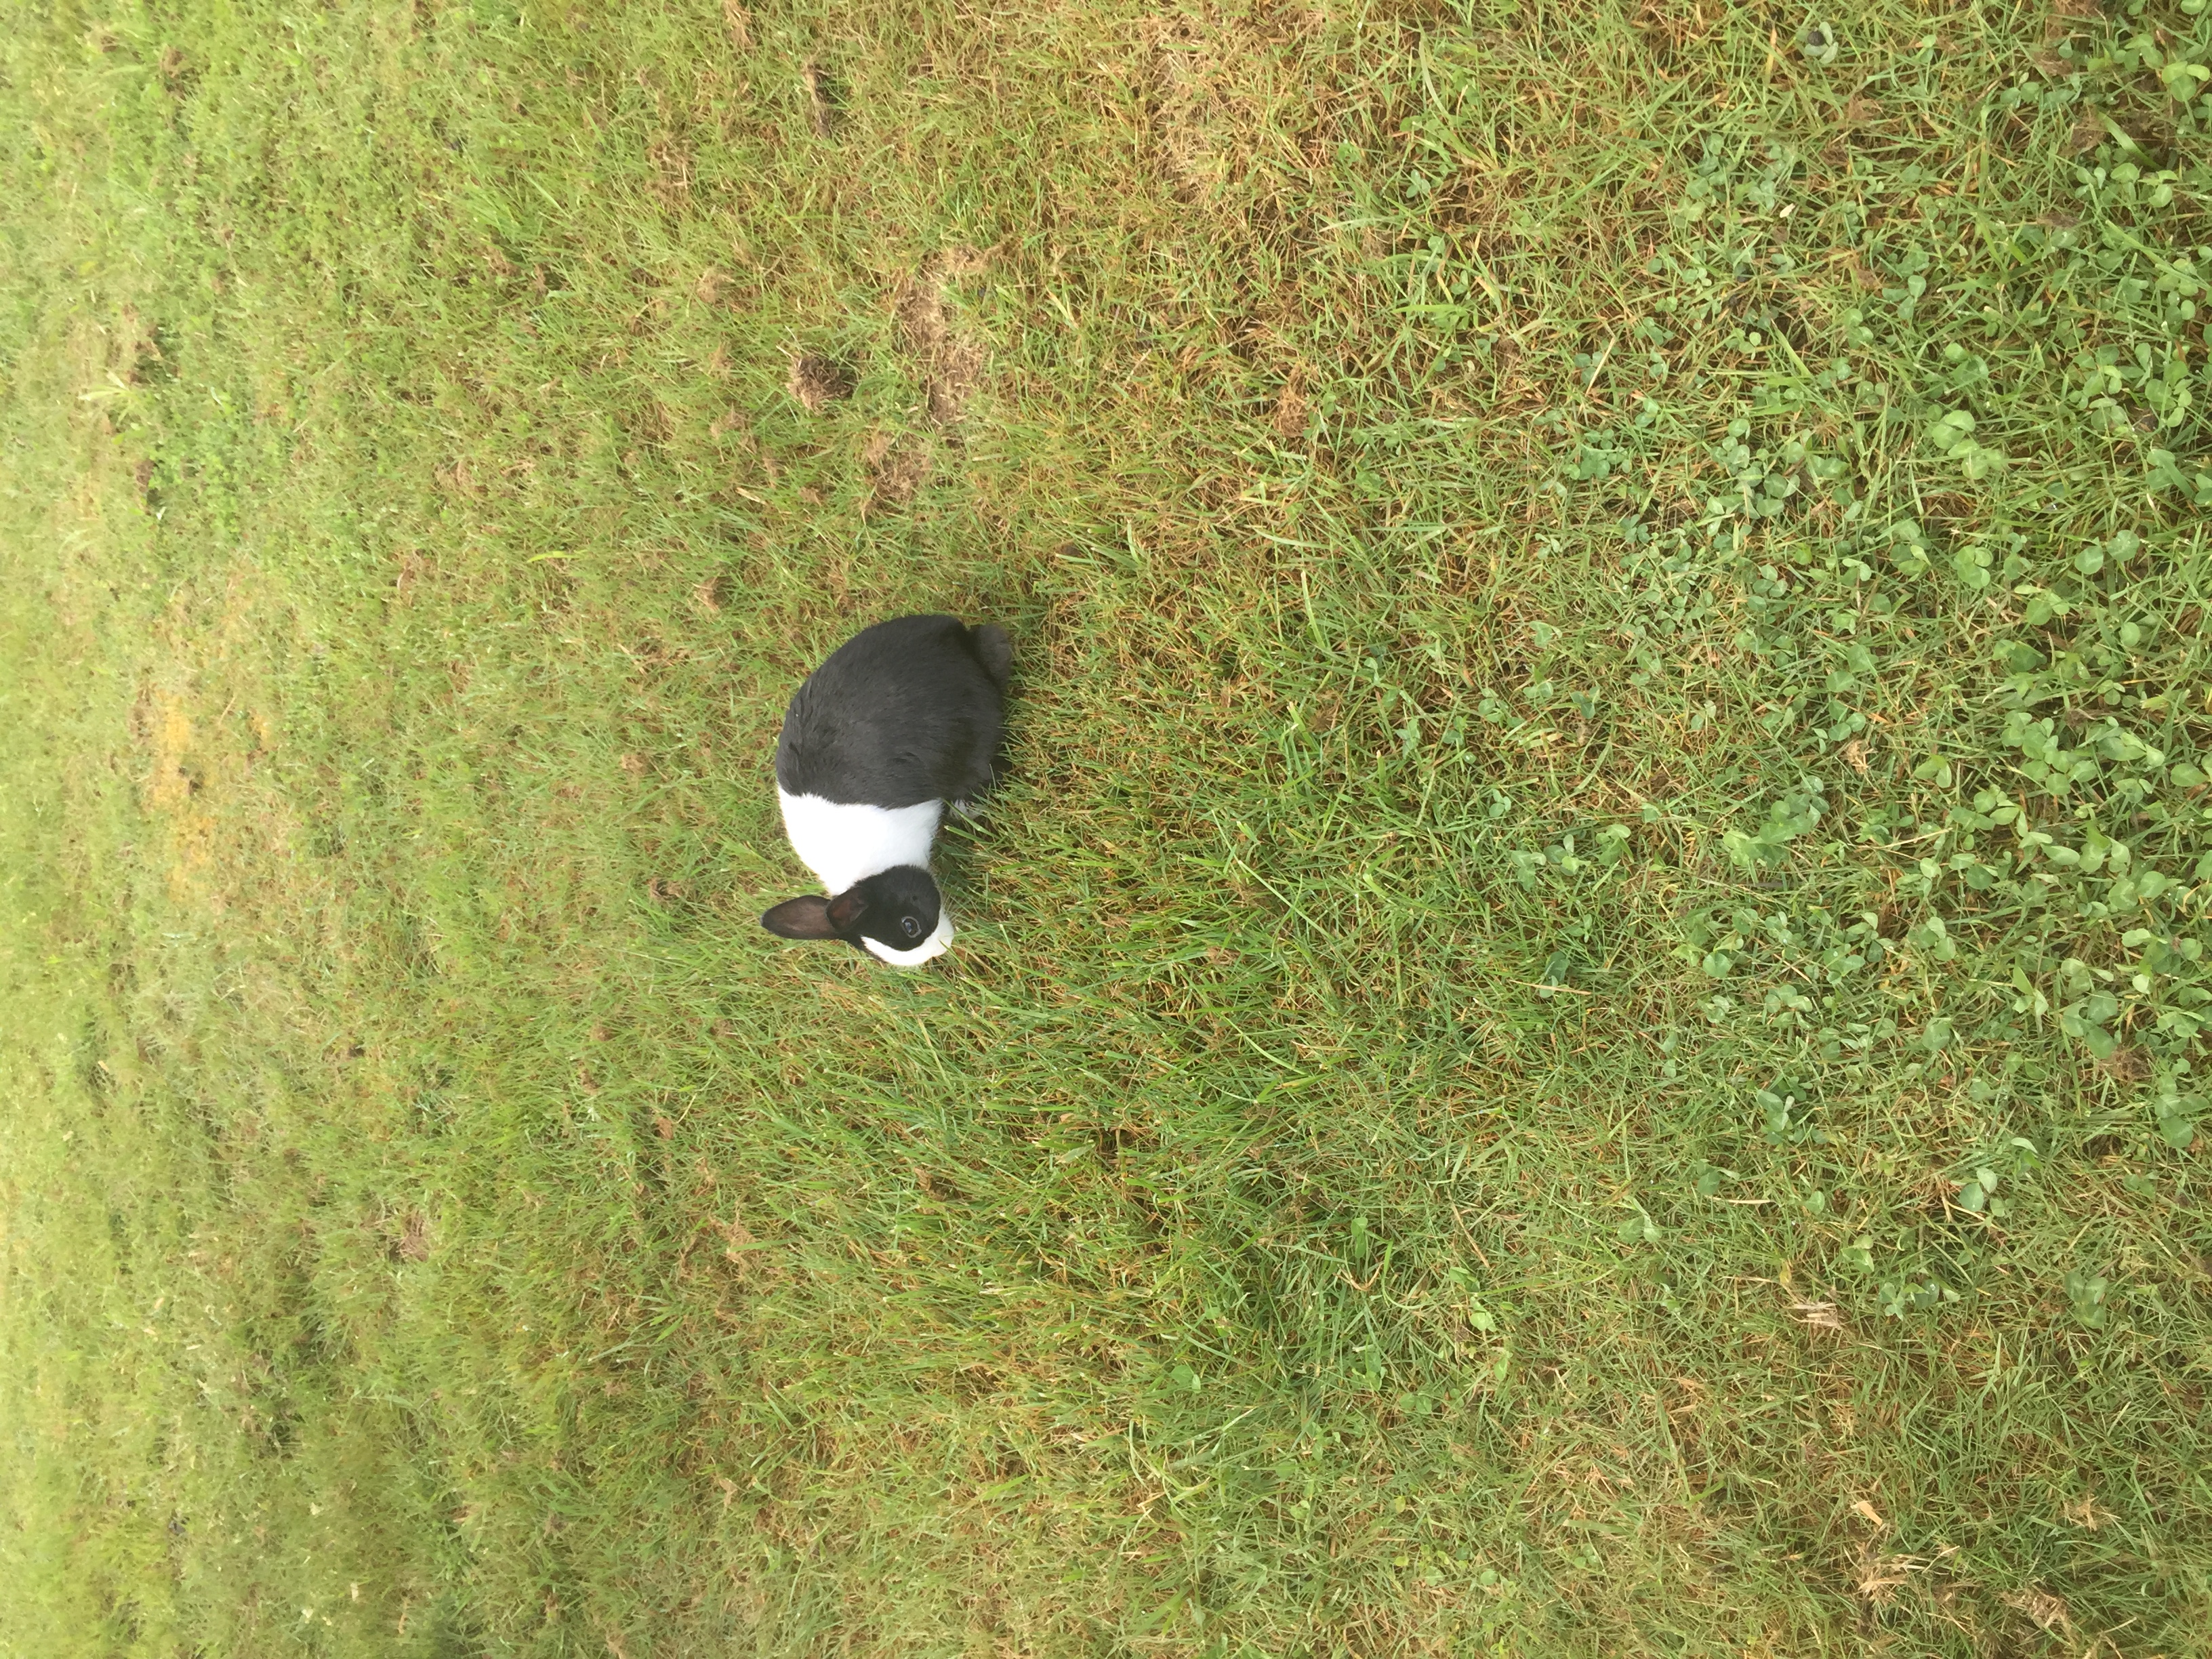
dutch, rabbit, grass, plant